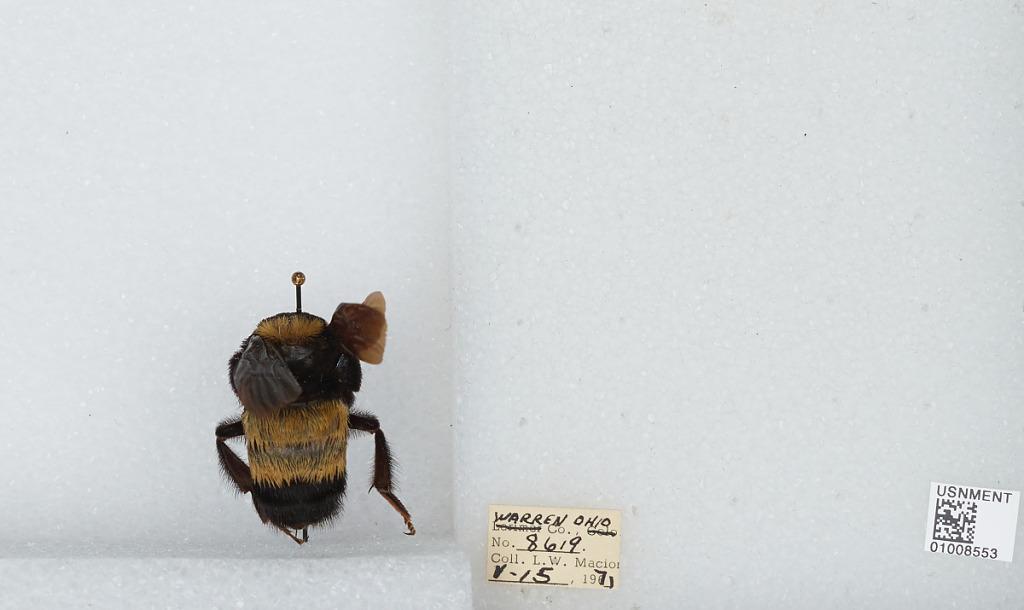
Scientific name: Bombus (Bombias) auricomus (Robertson)
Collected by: L. Macior
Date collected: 1971-5-15
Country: United States
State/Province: Ohio
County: Warren
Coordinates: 39.4242, -84.1856